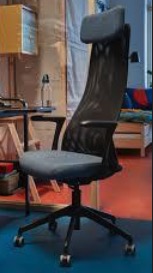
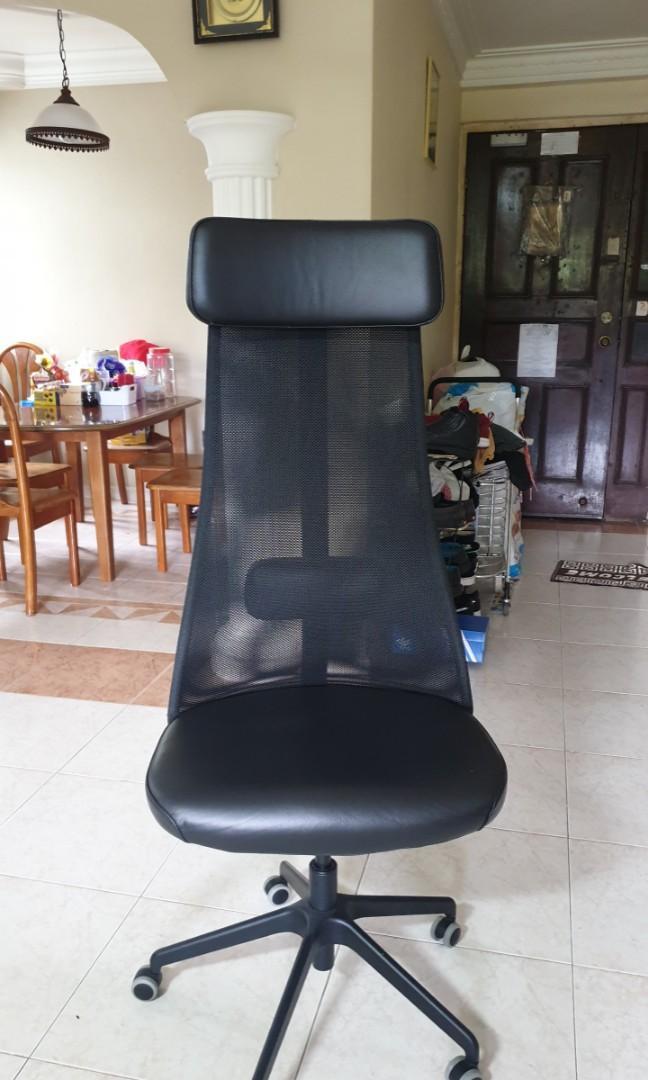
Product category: items_chair
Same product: yes